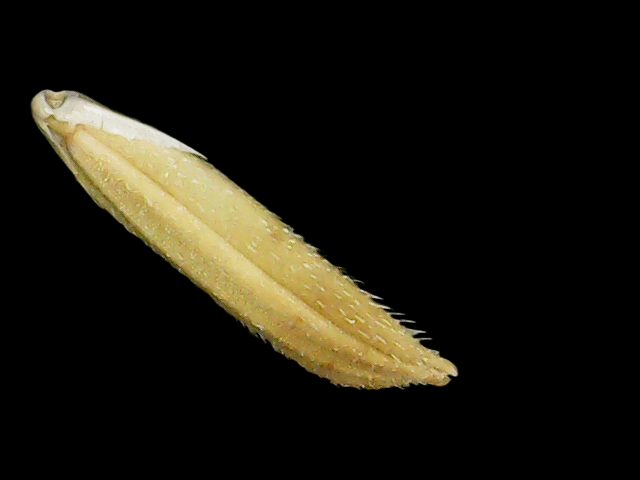
Rice variety: Binadhan20